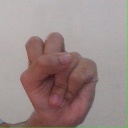
अक्षर: स